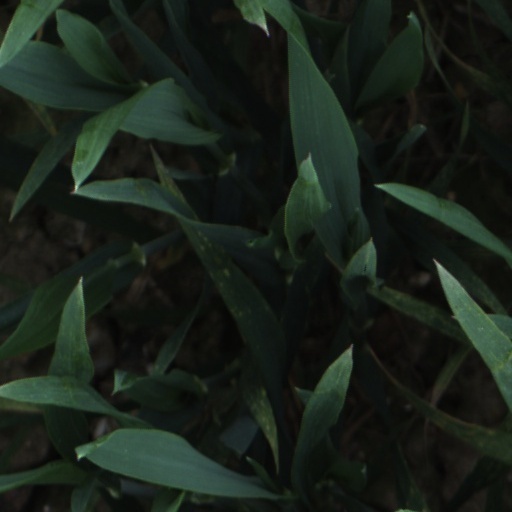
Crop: wheat